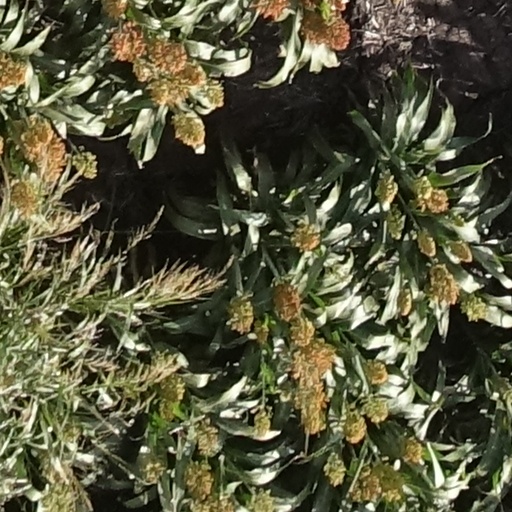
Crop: sorghum